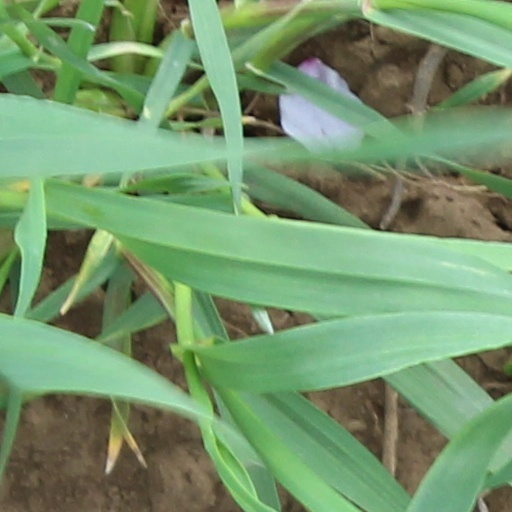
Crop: wheat